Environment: real
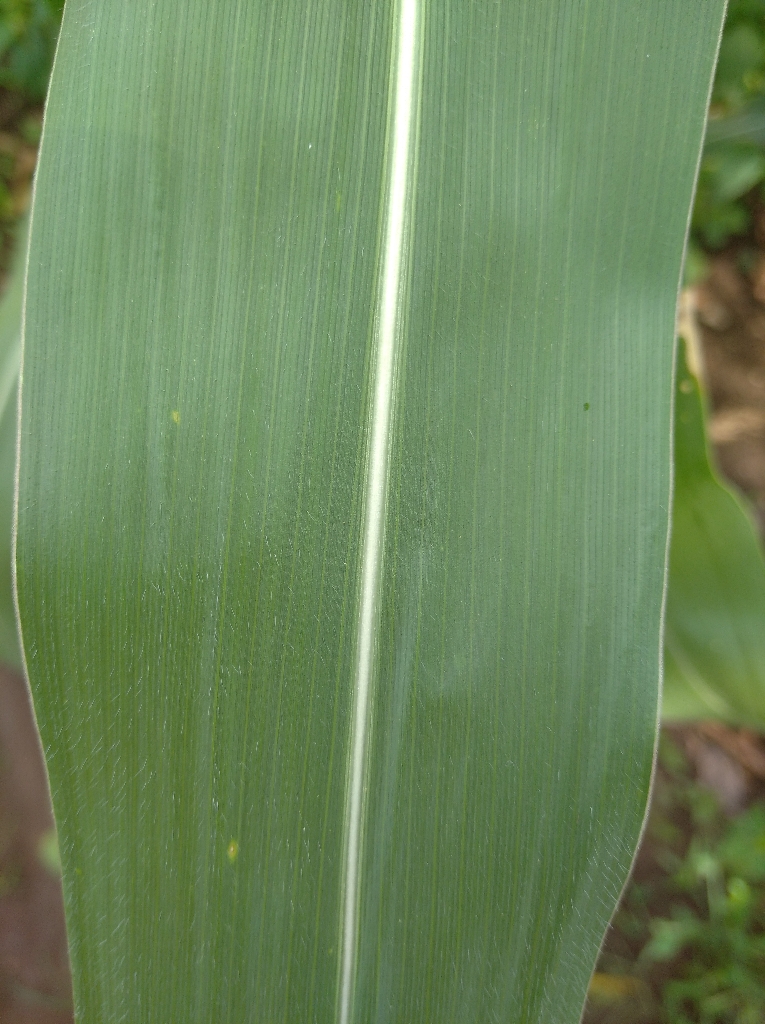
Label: healthy